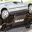
Label: automobile